Vladyslav Krykliy

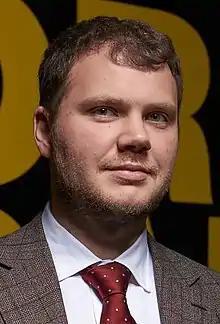
Krikliy in 2020

Vladyslav Arturovych Krykliy (born 23 November 1986) is a Ukrainian economist, civil servant and politician. From 29 August 2019 to 18 May 2021 he served as Minister of Infrastructure of Ukraine.